USS Ludlow (DD-438)

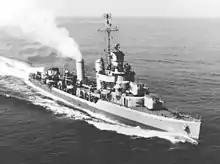
USS "Ludlow" underway in March 1945.

Transiting the Panama Canal 27 June, she reached Pearl Harbor 17 July and began training for operations with the fast carriers. The surrender of Japan, however diverted her to the job of escorting ships filled with occupation troops to the home islands of the defeated Empire. She departed Pearl Harbor 7 September and arrived at Wakayama, Japan on 27 September. "Ludlow" operated in the Far East until 3 November, then sailed for the Aleutians where she saw a brief period of "Magic Carpet" duty.